Fernandina Beach, Florida

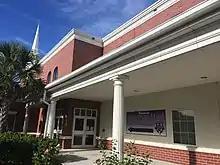
Fernandina Beach Christian Academy

On January 8, 1861, two days before Florida's secession, Confederate sympathizers (the Third Regiment of Florida Volunteers) took control of Fort Clinch, already abandoned by the Federal workers who had been enlarging the structure. The Confederates erected batteries on the northern end of Amelia Island but lacked the resources to fortify Fort Clinch. Robert E. Lee, who was commanding coastal defenses in the Deep South, ordered cannons and troops withdrawn in early 1862.